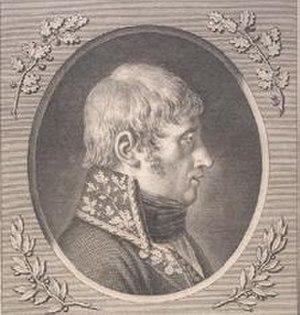
Jean-Charles Monnier (1758-1816), général de division en 1800. Dessiné par Barbier l'aîné, gravé par Charles Étienne Gaucher (1741-1804) en l'an X.
Jean-Charles, comte Monnier, né le 22 mars 1758 à Cavaillon, mort le 30 janvier 1816 à Paris, est un général français de la Révolution et de l’Empire.